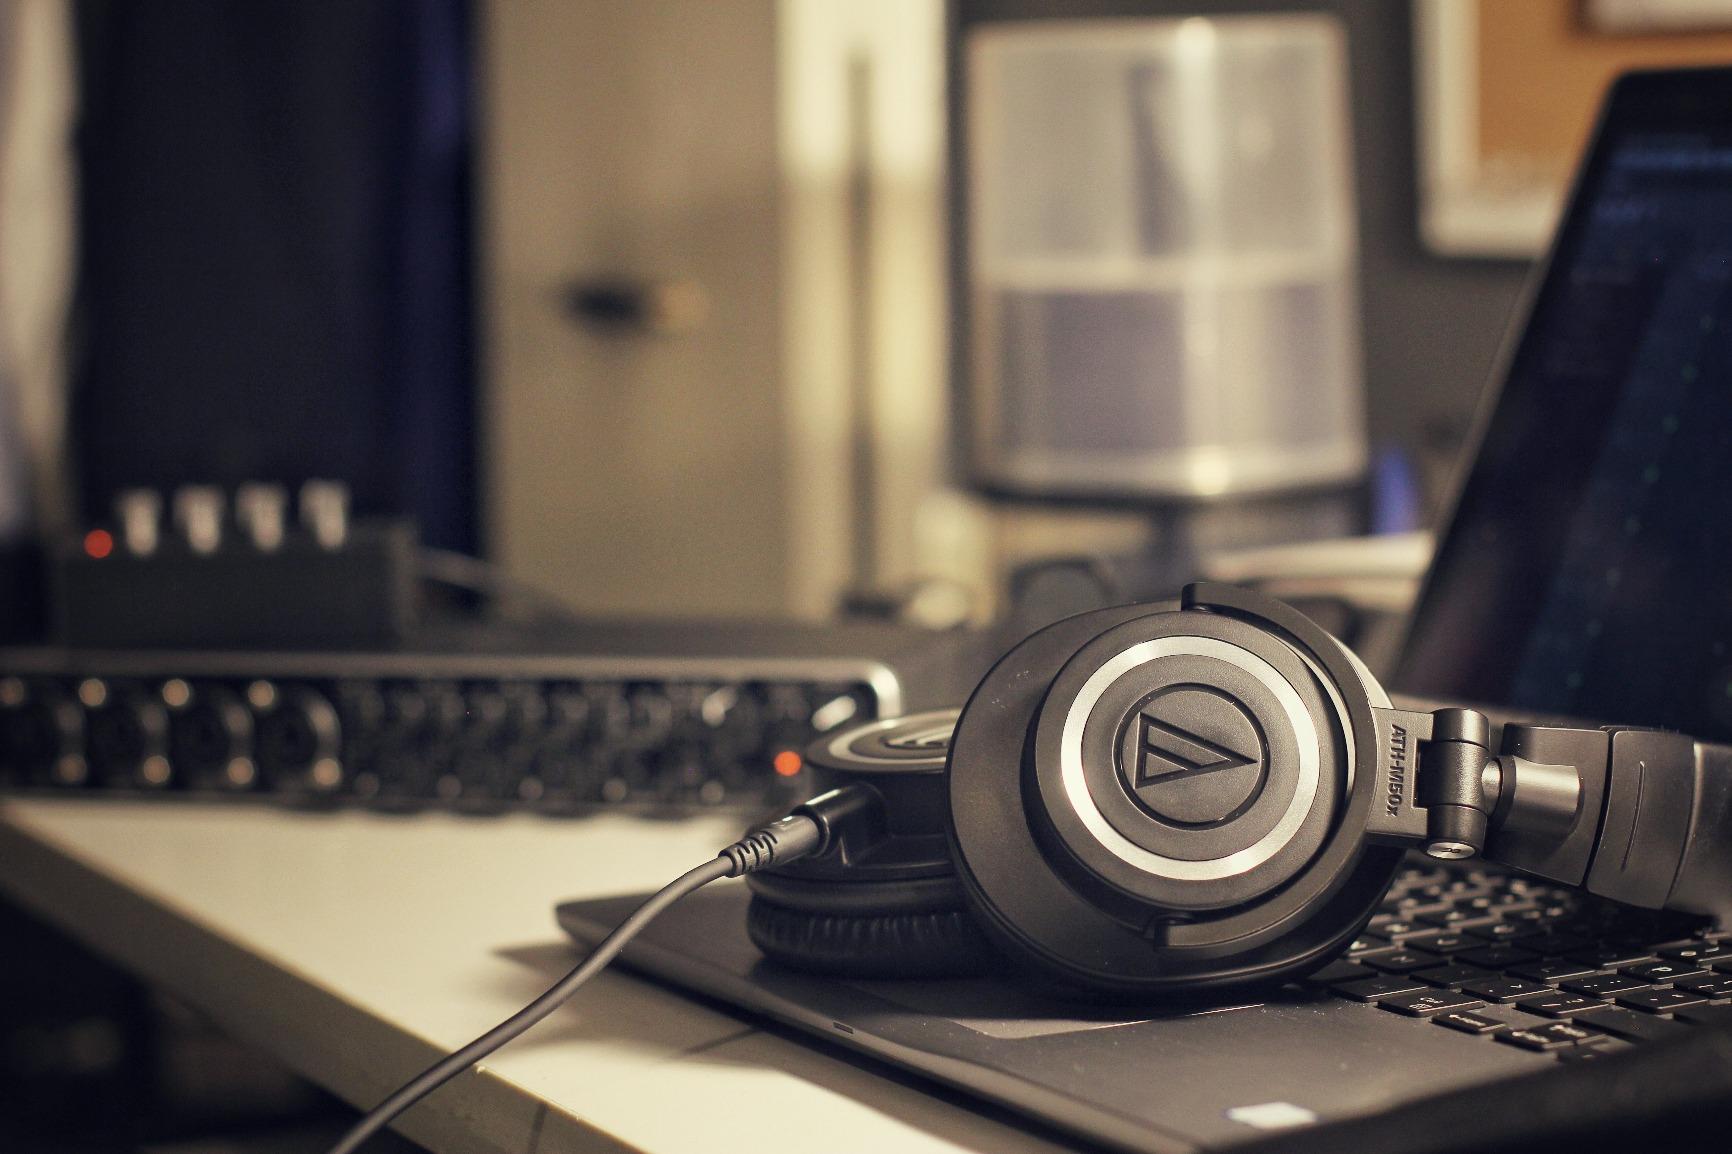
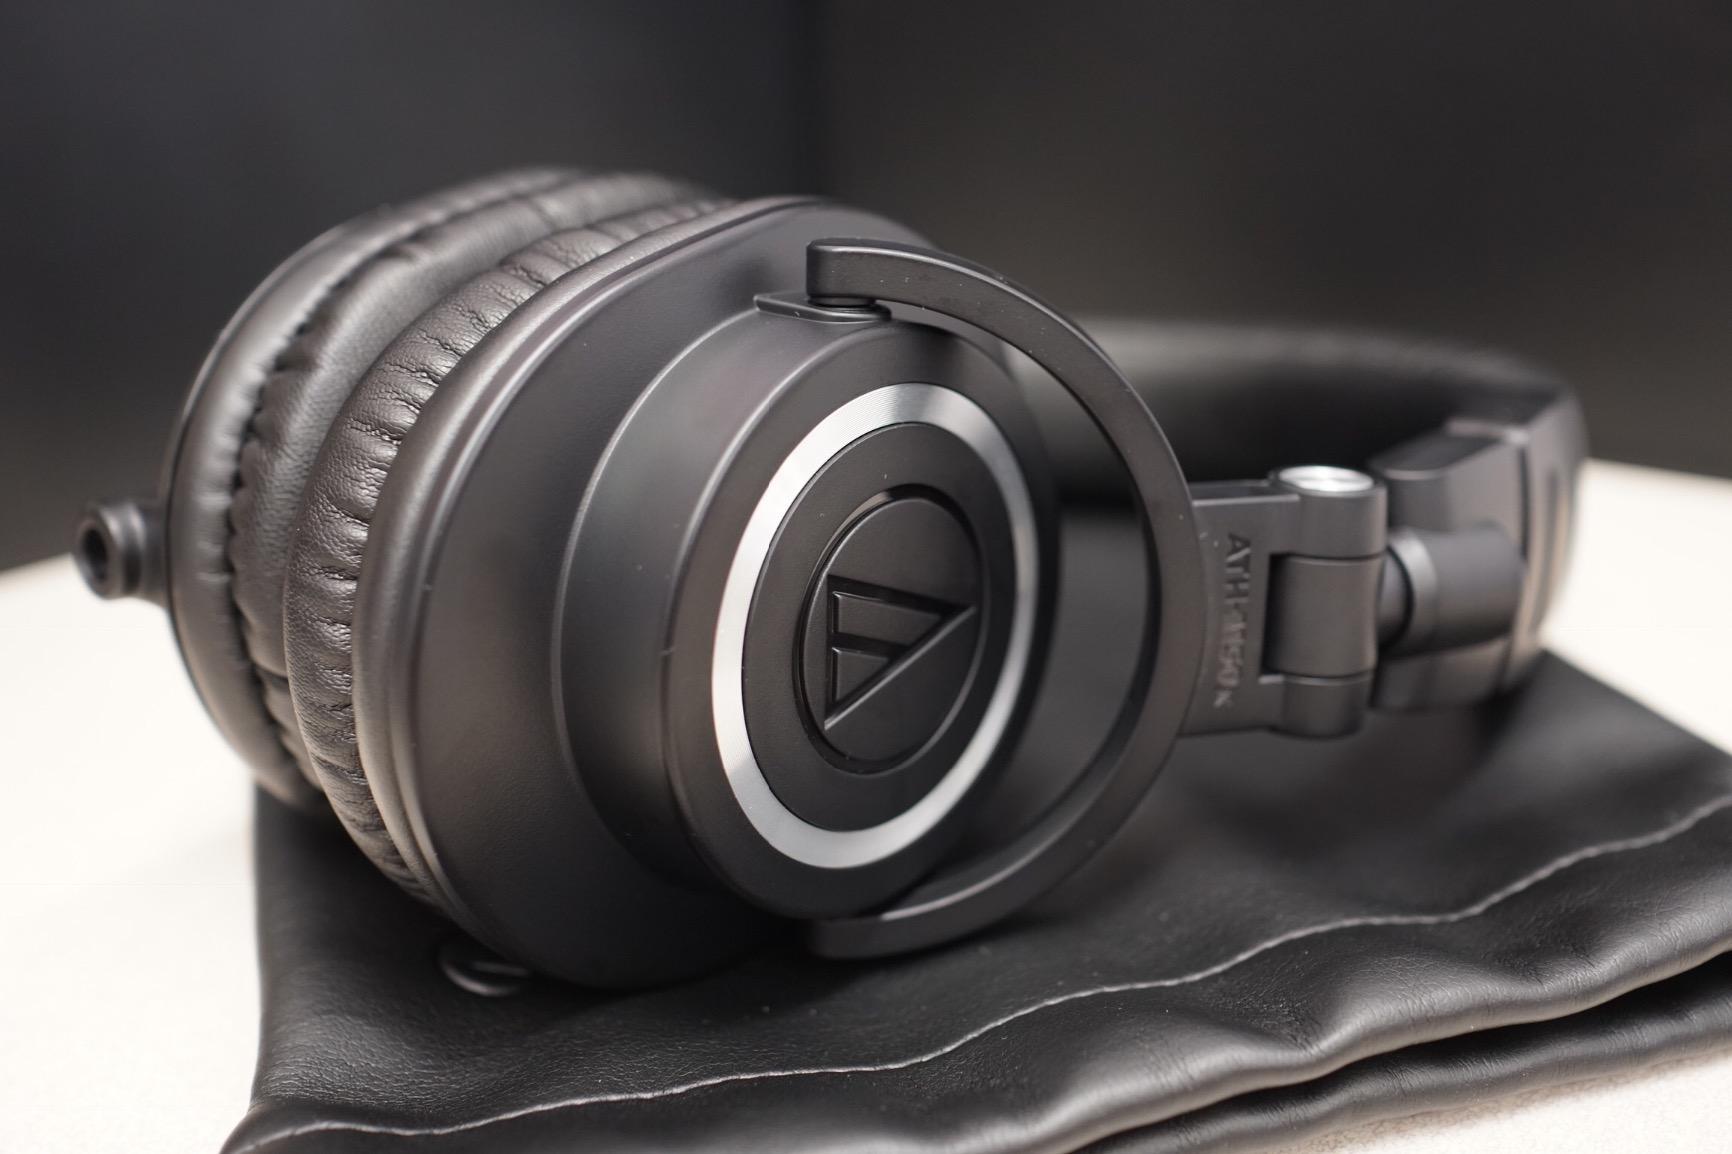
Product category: headphones
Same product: yes